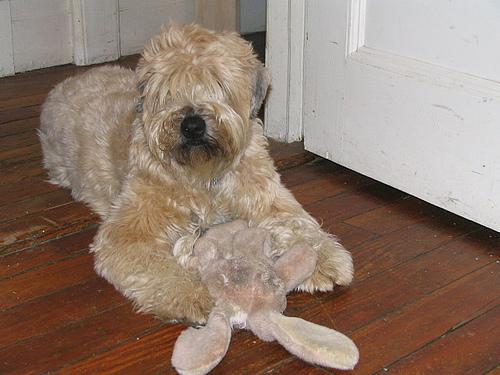
Breed: wheaten terrier